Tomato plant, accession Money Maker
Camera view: vertical (180 deg); turntable rotation: 240 degrees
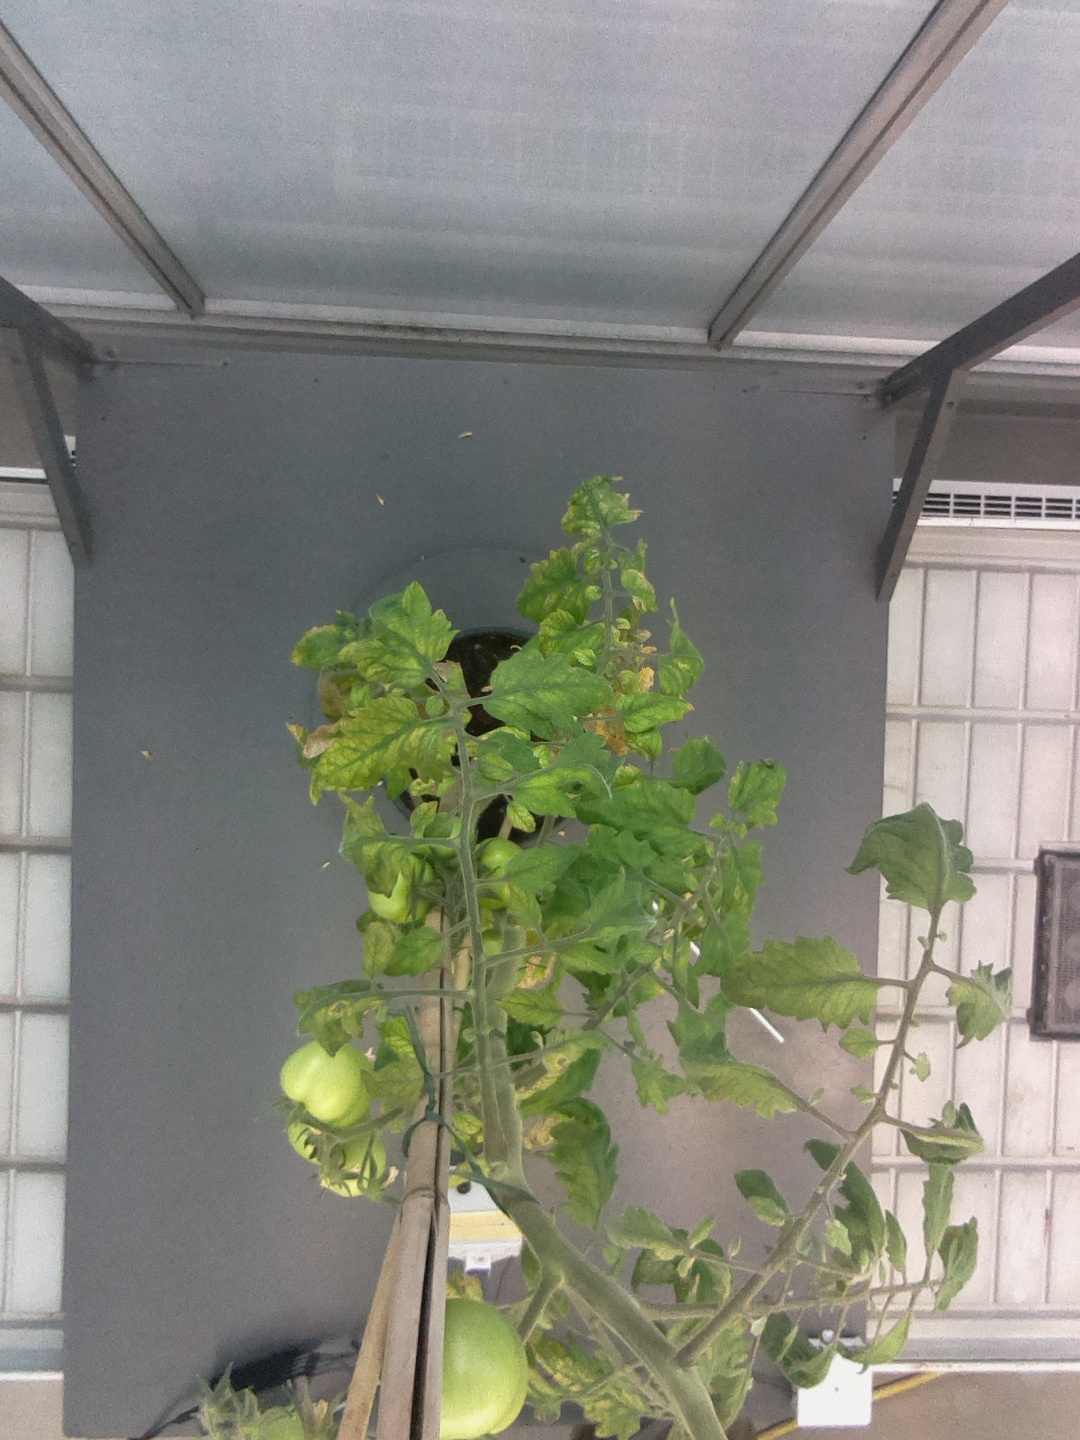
BBCH growth stage 77: 70%-80% of final fruit size